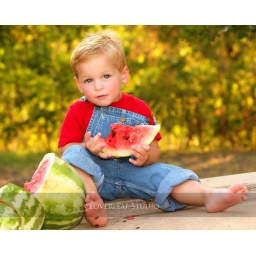
My son enjoying a slice of juicy watermelon in the Watermelon Capital of the world ...Rush Springs, Oklahoma